John Eustace

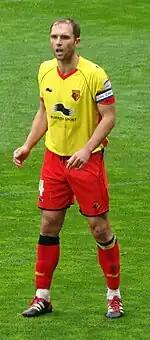
Eustace playing for Watford in 2012

John Mark Eustace (born 3 November 1979) is an English professional football coach and former player who is head coach of club Derby County.